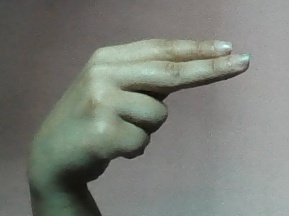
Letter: ain